Once Upon a Time season 2

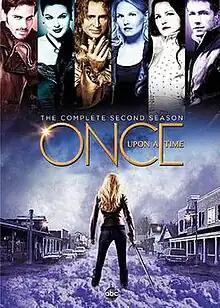
DVD cover

The second season of the American ABC fantasy-drama series "Once Upon a Time" was announced on May 10, 2012. It premiered on September 30, 2012, and concluded on May 12, 2013. Ginnifer Goodwin, Jennifer Morrison, Lana Parrilla, Josh Dallas, Jared S. Gilmore, and Robert Carlyle return as principal cast members from the first season, and are joined by Emilie de Ravin, Meghan Ory, and Colin O'Donoghue. This season is the only one to feature Ory in a regular capacity.